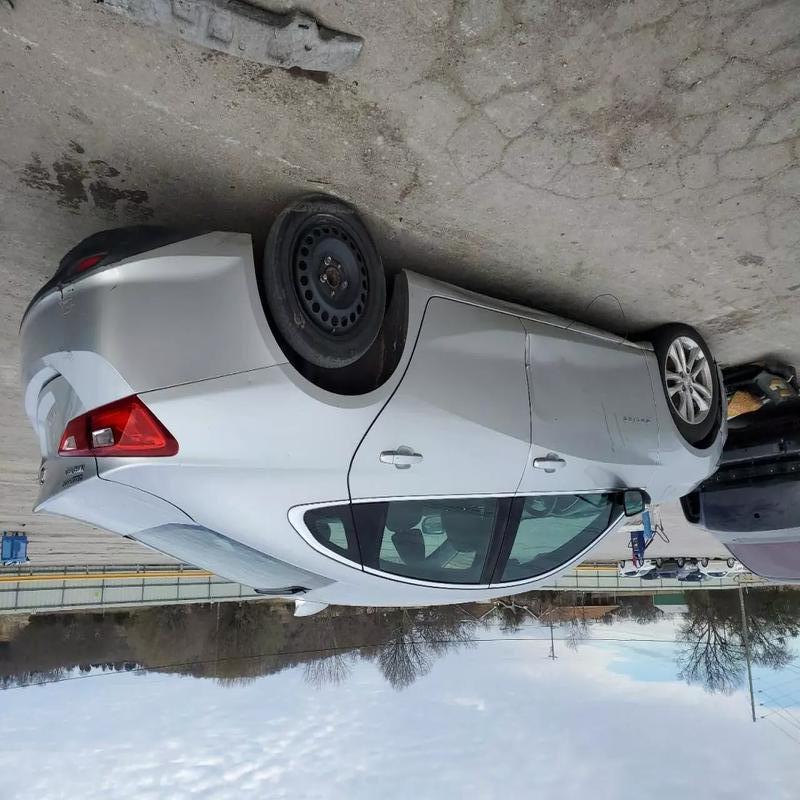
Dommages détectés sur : porte avant gauche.
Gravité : mineur